Evo 2009

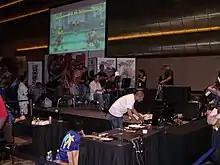
Competitors playing "Street Fighter IV" on day 1 of the event.

The Evo 2009 "Street Fighter IV" finals were defined by Justin Wong and Daigo Umehara. Wong had lost to Umehara two times before; once at the GameStop tournament in San Francisco earlier that year, and before that during their renowned match at Evo 2004. Wong lost to Umehara again at Evo 2009, but made his way to the grand finals of the tournament through the losers' bracket to meet Umehara again. Justin Wong was playing with Abel against Daigo Umehara's Ryu, but after losing his first game in the grand finals, Wong switched to the character Balrog; a character he had never been publicly seen playing before. Wong won three consecutive games with Balrog, earning him his first set and a bracket reset.